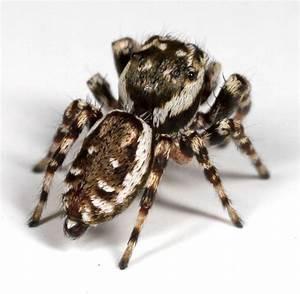
spider